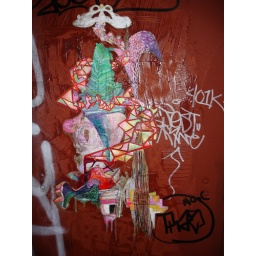
Acrylic on craft paper by street artist ELBOW-TOE.